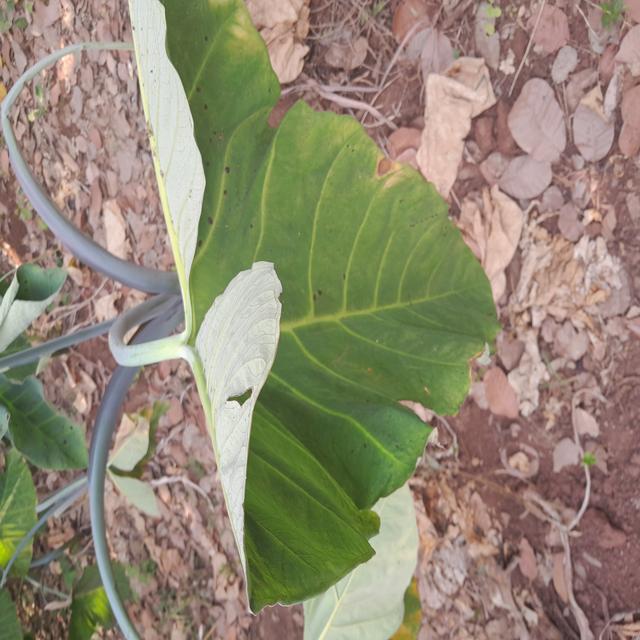
Label: Early_Blight